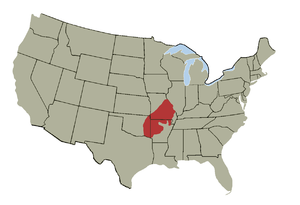
Ambystoma annulatum est une espèce d'urodèles de la famille des Ambystomatidae.